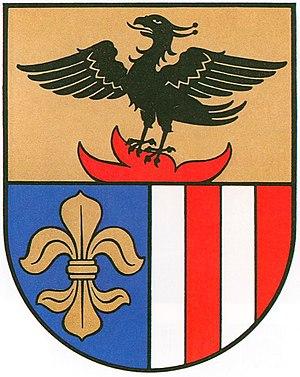
Attnang-Puchheim est une ville autrichienne située en Haute-Autriche dans le district de Vöcklabruck. En 2001, Attnang-Puchheim comptait 9266 habitants.